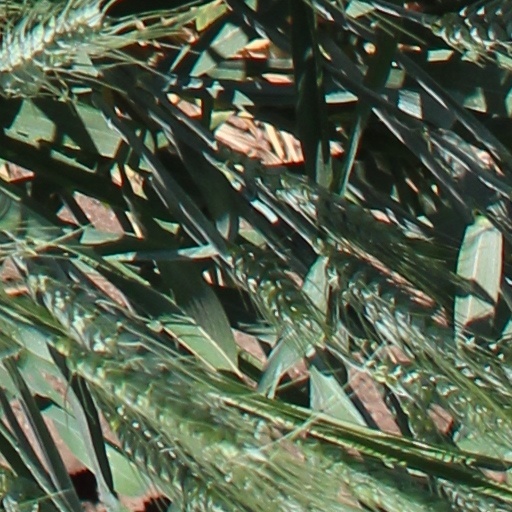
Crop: wheat